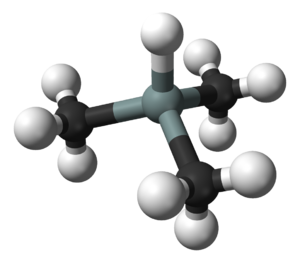
Le triméthylsilane est un composé chimique de formule SiH(CH₃)₃. Il s'agit d'un gaz incolore à l'odeur douceâtre et nauséeuse, très inflammable, susceptible de s'enflammer spontanément en présence d'impuretés et formant des mélanges explosifs avec l'air.